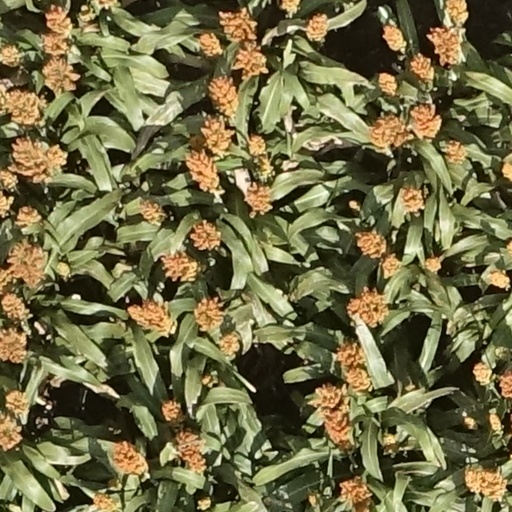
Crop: sorghum